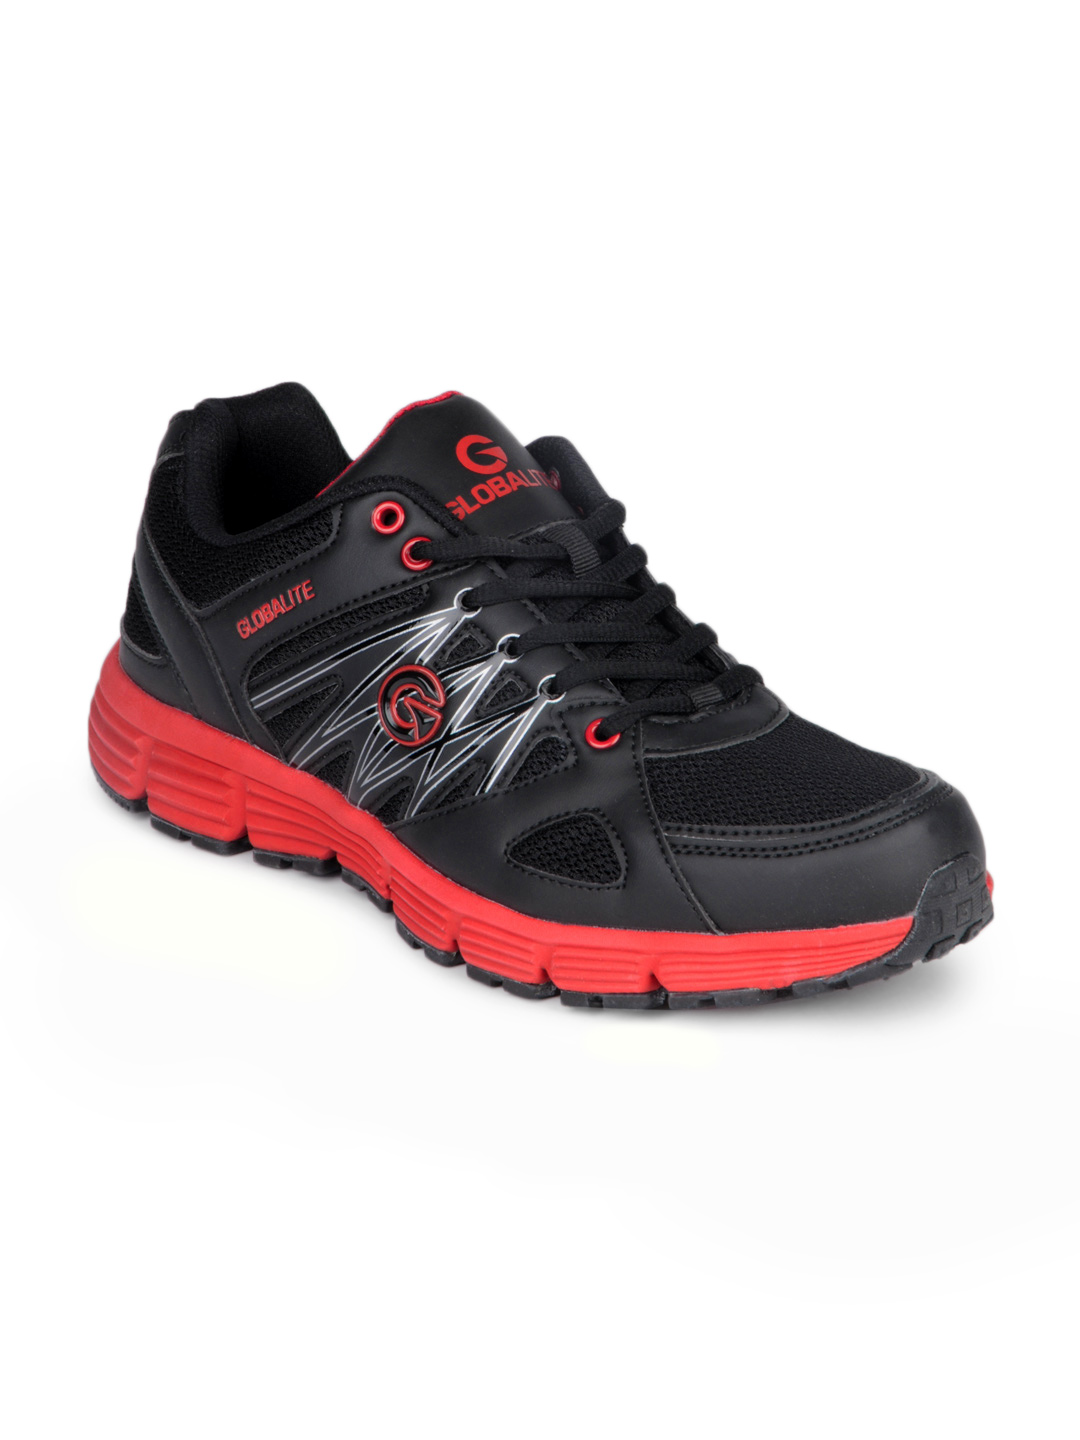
Globalite Men Black Startech Shoes
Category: Footwear / Shoes / Sports Shoes
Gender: Men
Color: Black
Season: Summer 2012
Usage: Sports